Murcia

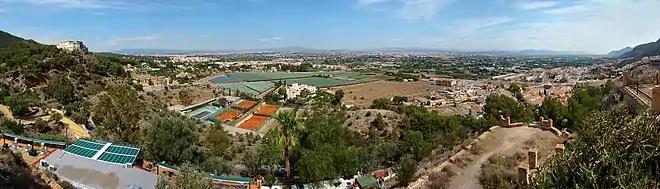
Murcia is located in the Segura valley

The town and surrounding area suffered badly from floods in 1651, 1879, 1946 and 1948, though the construction of a levee helped to stave off the repeated floods from the Segura. A popular pedestrian walkway, the Malecon, runs along the top of the levee.